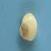
Maize quality: Good